Paul Craps

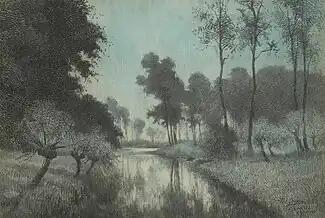
The River Senne, near Beersel.

Jean Félix Paul Craps, or Pol Craps (16 November 1877, Uccle – 27 April 1939, Drogenbos) was a Belgian painter and graphic artist.